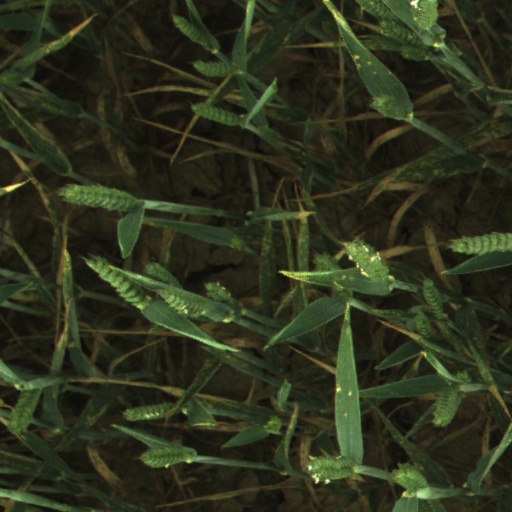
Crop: wheat